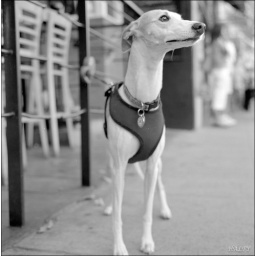
dog under the high chair